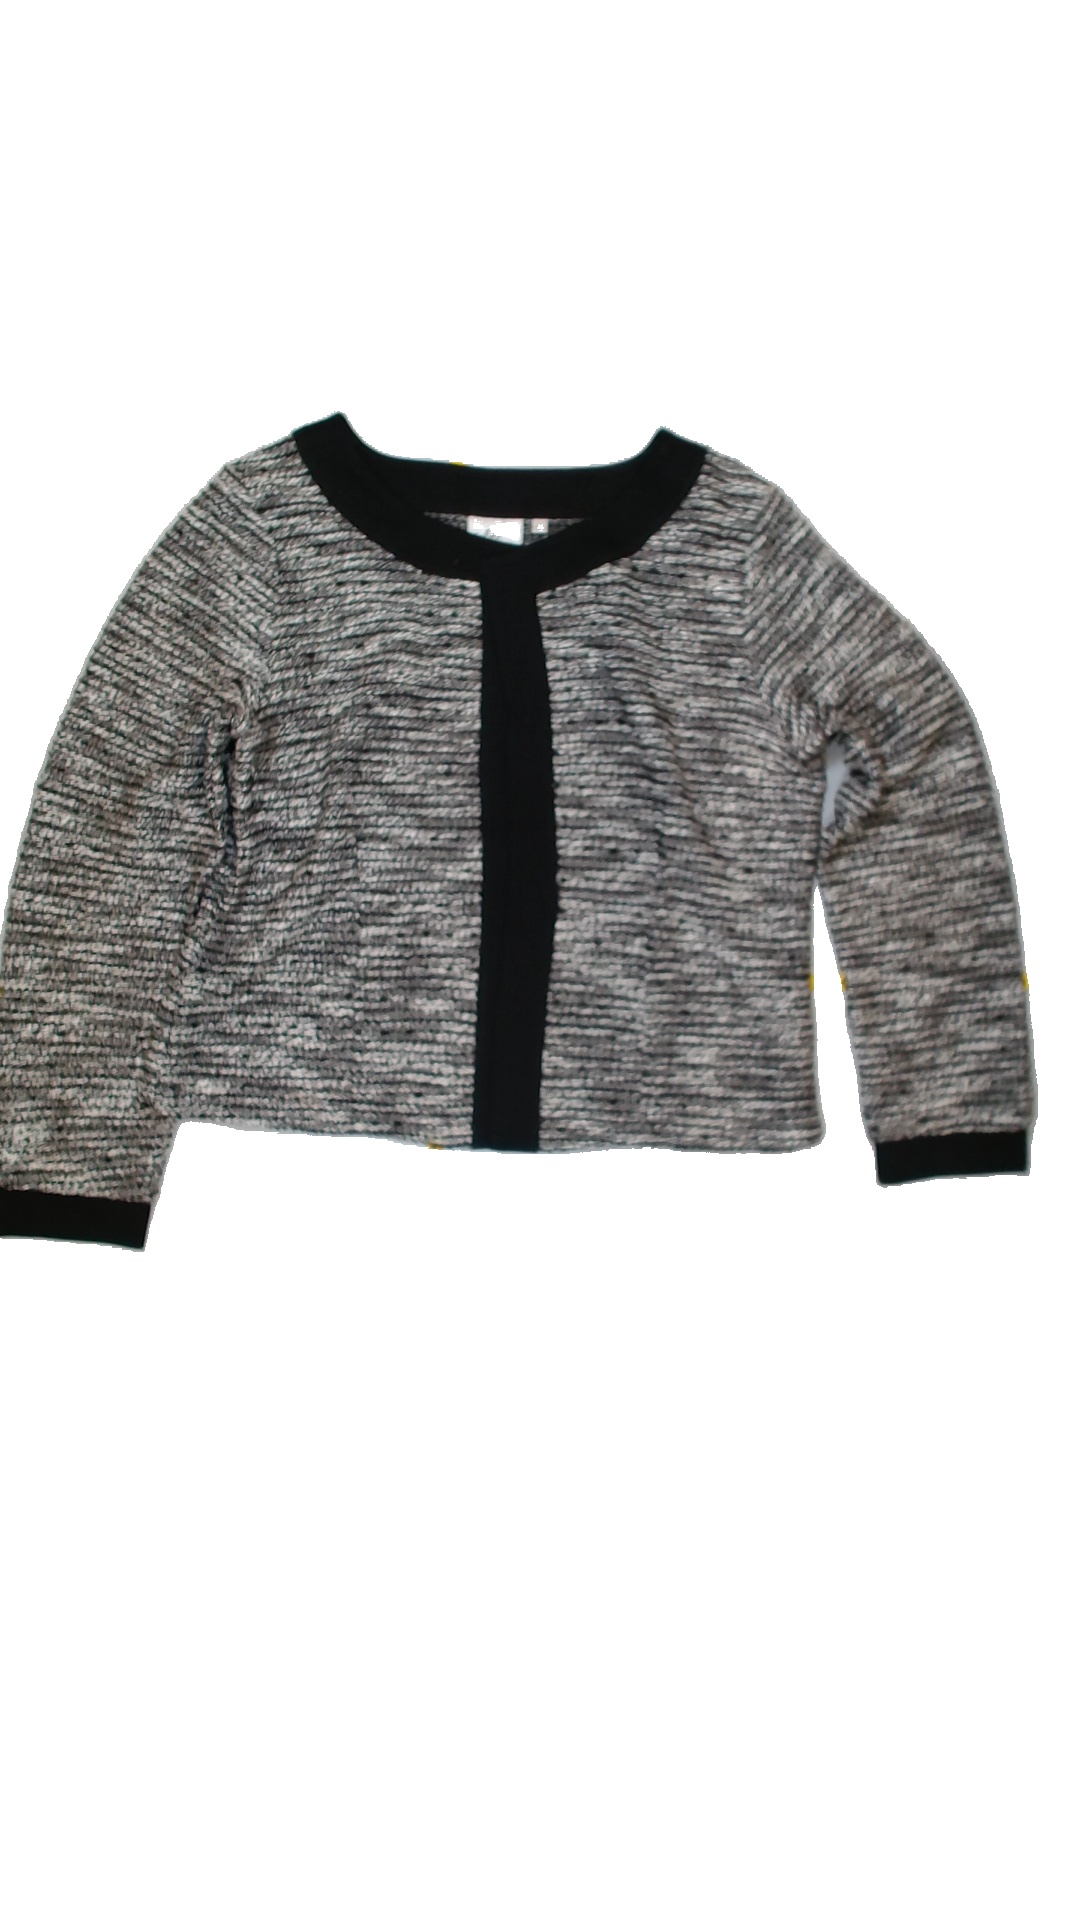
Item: Cardigan (Ladies)
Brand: Isolde
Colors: Black, White
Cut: C-collar
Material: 73% Poly 27% cotton
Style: No trend
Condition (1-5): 4
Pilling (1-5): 4
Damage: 0
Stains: No
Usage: Export
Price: <50